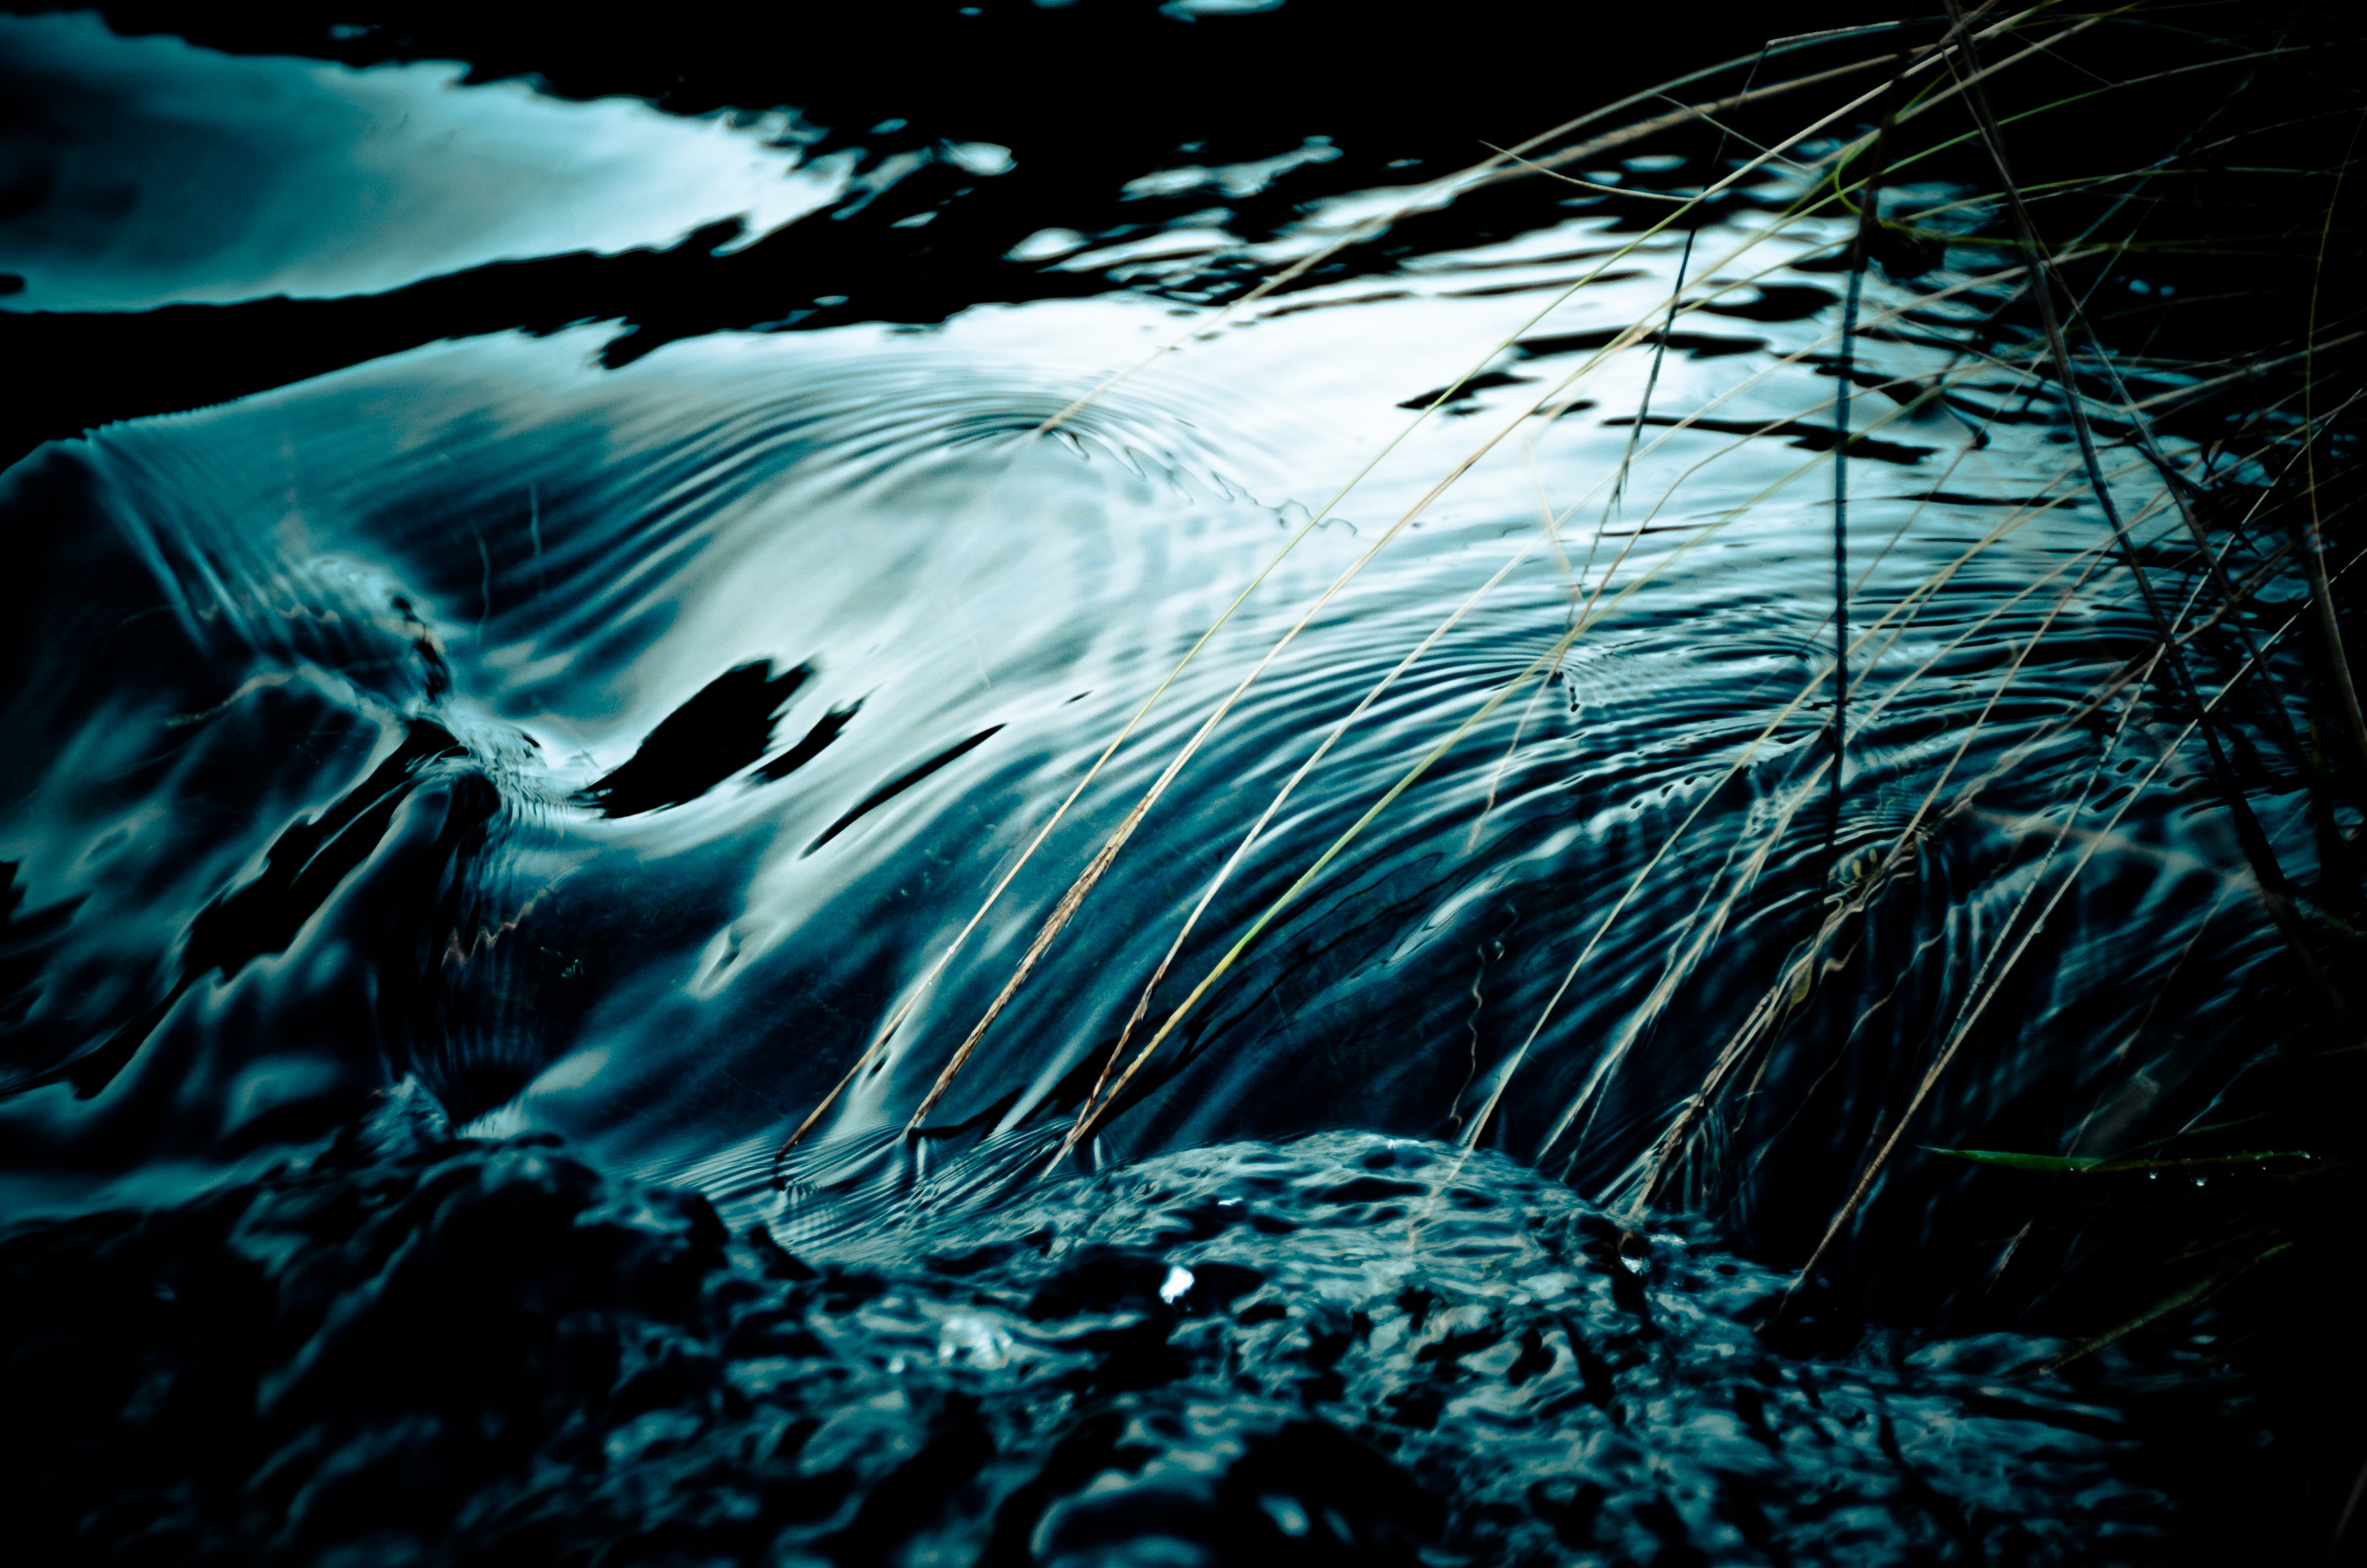
wing, night, sunlight, wave, darkness, moonlight, screenshot, computer wallpaper